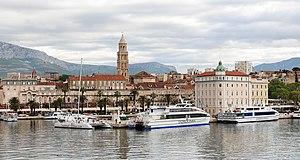
Vue du Palais de Dioclétien, Split, Croatie
Split se place au deuxième rang des villes les plus peuplées de Croatie et est le siège du comitat de Split-Dalmatie. Au recensement de 2011, le comitat comptait 454 798 habitants, la municipalité 178 102 habitants, dont 96,23 % de Croates et la ville seule comptait 167 121 habitants.